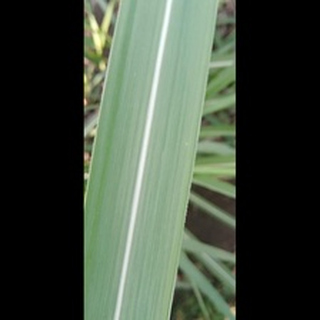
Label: healthy_sugarcane